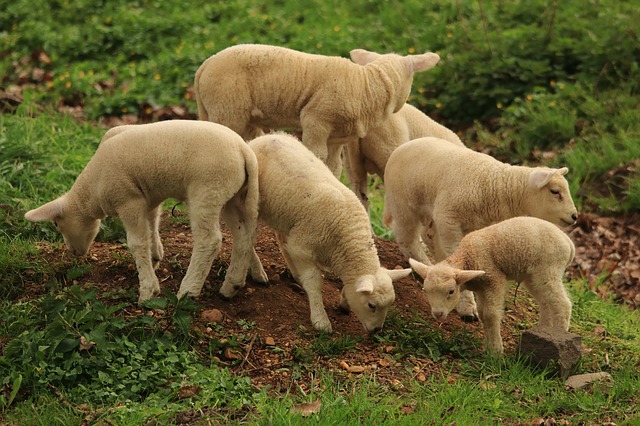
Label: pecora